Colorado Mountain College

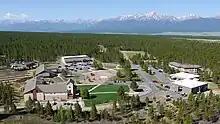
CMC Leadville campus

The Leadville residential campus was one of the first Colorado Mountain College campuses, built in 1967, and is the highest elevation college campus in the country at 10,152 feet above sea level.